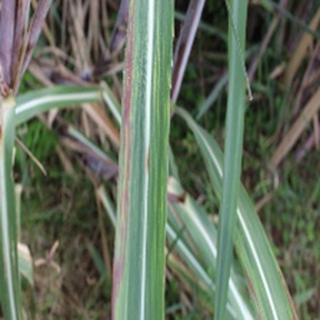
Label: sugarcane_bacterial_blight